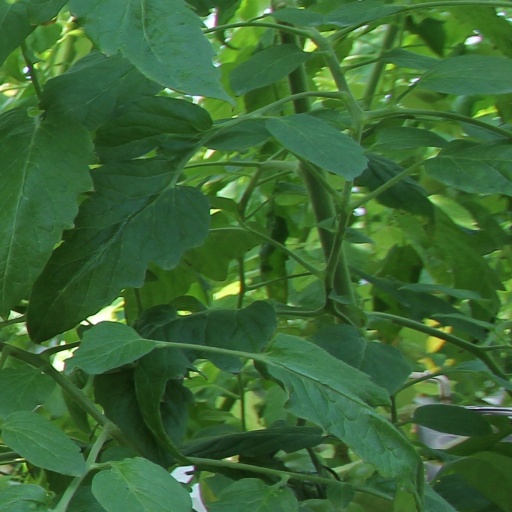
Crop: tomato